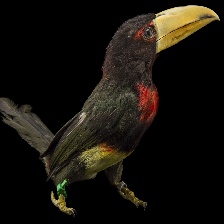
Species: IVORY BILLED ARACARI
Scientific name: PTEROGLOSSUS AZARA
ImageNet parent category: toucan